Grover Covington

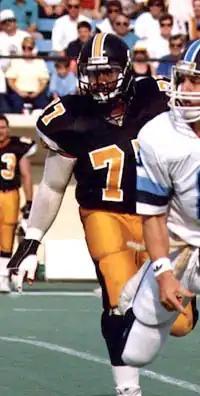
Covington with the Hamilton Tiger-Cats

Grover Covington (born March 25, 1956) is an American former professional football defensive end who played for the Hamilton Tiger-Cats of the Canadian Football League (CFL). He is a member of the Canadian Football Hall of Fame.